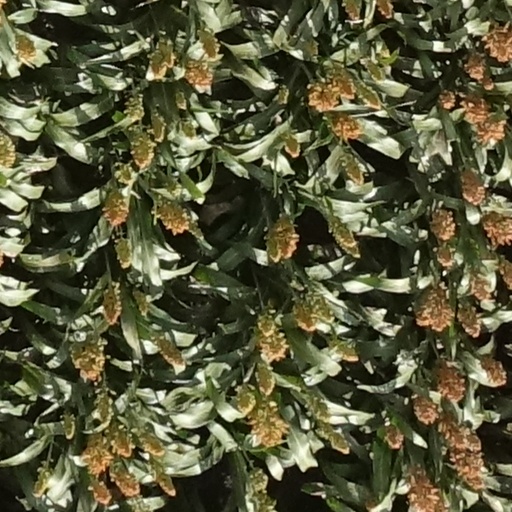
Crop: sorghum